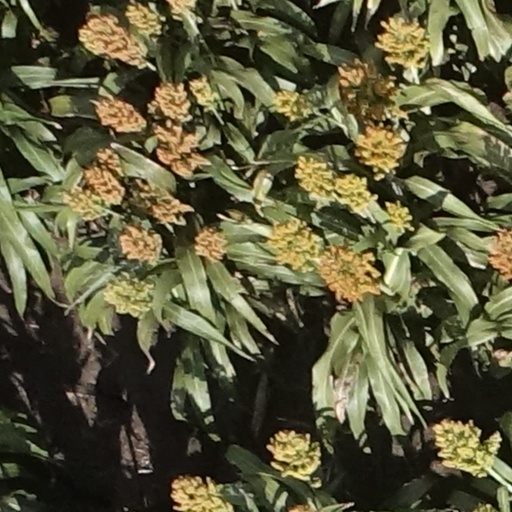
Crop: sorghum